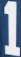
Number: 1